List of birds of India

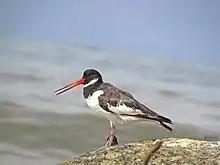
Eurasian oystercatcher

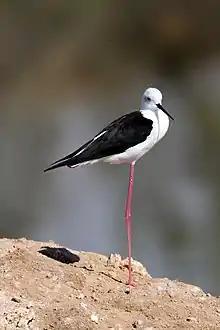
Black-winged stilt

Stone-curlews are a group of largely tropical waders in the family Burhinidae. They are found worldwide within the tropical zone, with some species also breeding in temperate Europe and Australia. They are medium to large waders with strong black or yellow-black bills, large yellow eyes and cryptic plumage. Despite being classed as waders, most species have a preference for arid or semi-arid habitats.